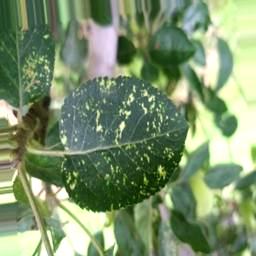
Label: Apple_Mosaic